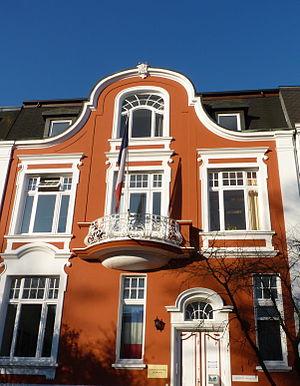
Institut francais Hamburg
L'Institut français de Hambourg représente officiellement la civilisation française à Hambourg. Il fait partie du réseau des plus de 200 institutions du Ministère des Affaires étrangères français à travers le monde. Entre autres choses, il offre des cours en langue française pour environ 800 étudiants, des informations concernant les organisations franco-allemandes et se charge de conseiller gratuitement sur les cours de français, les diplômes et la coopération avec les lycées ainsi que les universités. L'institut possède une médiathèque et organise les évènements culturels.